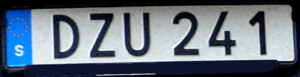
Les plaques d'immatriculation suédoises sont composées de la seule lettre S suivie de 3 lettres et de 3 chiffres écrite noire sur fond blanc.